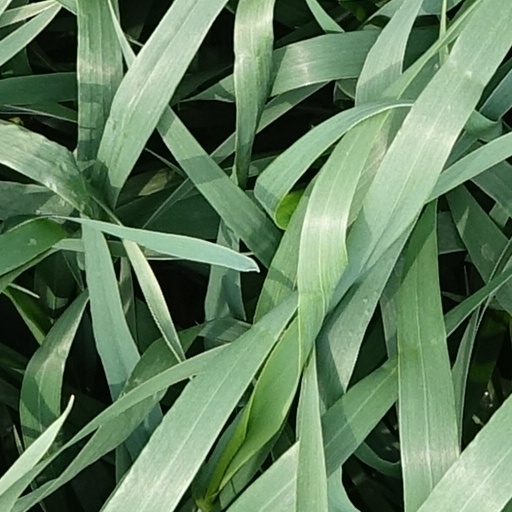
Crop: wheat